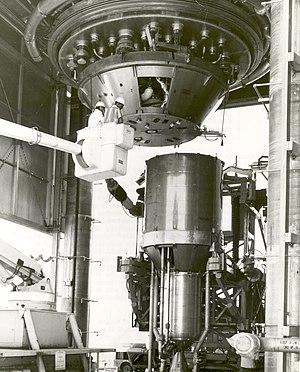
NERVA est un programme de recherche relatif à la propulsion nucléaire thermique appliqué à la propulsion spatiale, mené aux États-Unis par la NASA entre 1960 et 1972. De nombreux prototypes de réacteurs sont testés dans le cadre de ce programme dont l'objectif est de mettre au point la propulsion d'un vaisseau spatial habité à destination de la planète Mars.